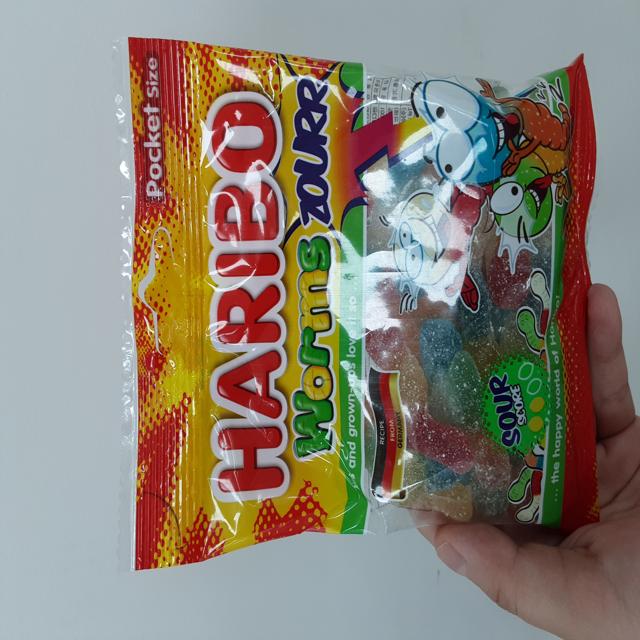
Label: plastics